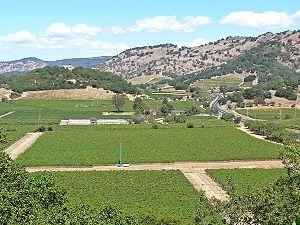
La Vallée Centrale de Californie est un ensemble de relief plat et d'altitude peu élevée qui se trouve au centre de l'État de Californie aux États-Unis. De forme longitudinale, ses terres sont mises en valeur par une agriculture intensive. Elle est parcourue par deux cours d'eau qui sont le Sacramento et le San Joaquin. Elle constitue un axe majeur de circulation en reliant la Californie du Nord à la Californie du Sud.
Napa Valley est une région viticole américaine dans le comté de Napa, en Californie. Elle est reconnue par l'Alcohol and Tobacco Tax and Trade Bureau. Elle est considérée comme l'une des zones de production de vin les plus prestigieuses des États-Unis, avec un héritage viticole remontant au XIXᵉ siècle. La vallée de Napa jouit d'un climat méditerranéen, d'une géologie et d'un relief propices à la culture de vignobles de qualité.
Le vin rosé, ou plus simplement le rosé, ne possède pas de définition satisfaisante malgré de longs débats tant en France qu'à l'international. En effet, si la législation européenne ou l'Organisation internationale de la vigne et du vin donnent bien une définition du vin, elles n'en proposent aucune pour les vins blancs, les vins rouges ou encore les vins rosés. En fait, les usages se sont parfaitement accommodés de ce vide, puisqu'on édicte des règlements et des circulaires, on négocie, on signe des contrats, bref on reconnaît une existence indéniable au rosé dans le monde du vin.
Le vignoble de Californie définit une région viticole américaine qui fournit du vin élaboré dans l'État américain de Californie, qui, avec celui du Nouveau-Mexique, assure une grande partie de la production de vin américaine. Ces régions viticoles américaines sont des exemples de viticulture de longue date dans le vin du Nouveau Monde. La production de vin en Californie est d'un tiers supérieure à celle de l'Australie. Si la Californie était un pays distinct, elle serait le quatrième producteur de vin au monde.